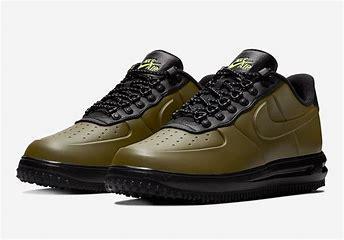
Brand: Nike
Model: Lunar Force 1 Duckboot